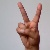
The image shows a hand gesture representing the letter 'V' in Indian Sign Language.